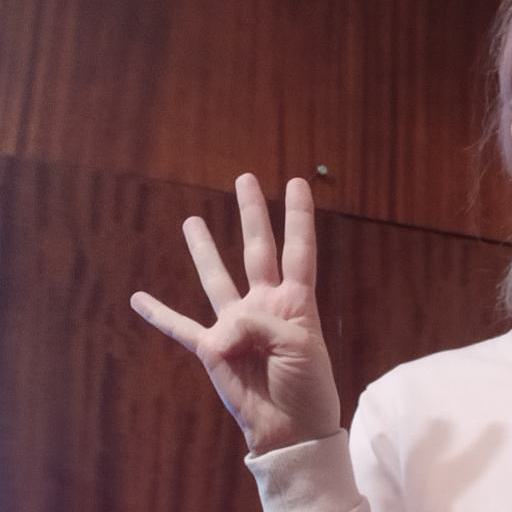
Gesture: four